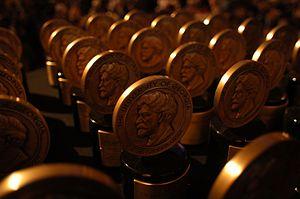
Les Peabody Awards sont des récompenses américaines remises annuellement depuis 1941 à des programmes de radio et de télévision, et à des sites web, lesquels représentent l'excellence dans leur domaine.